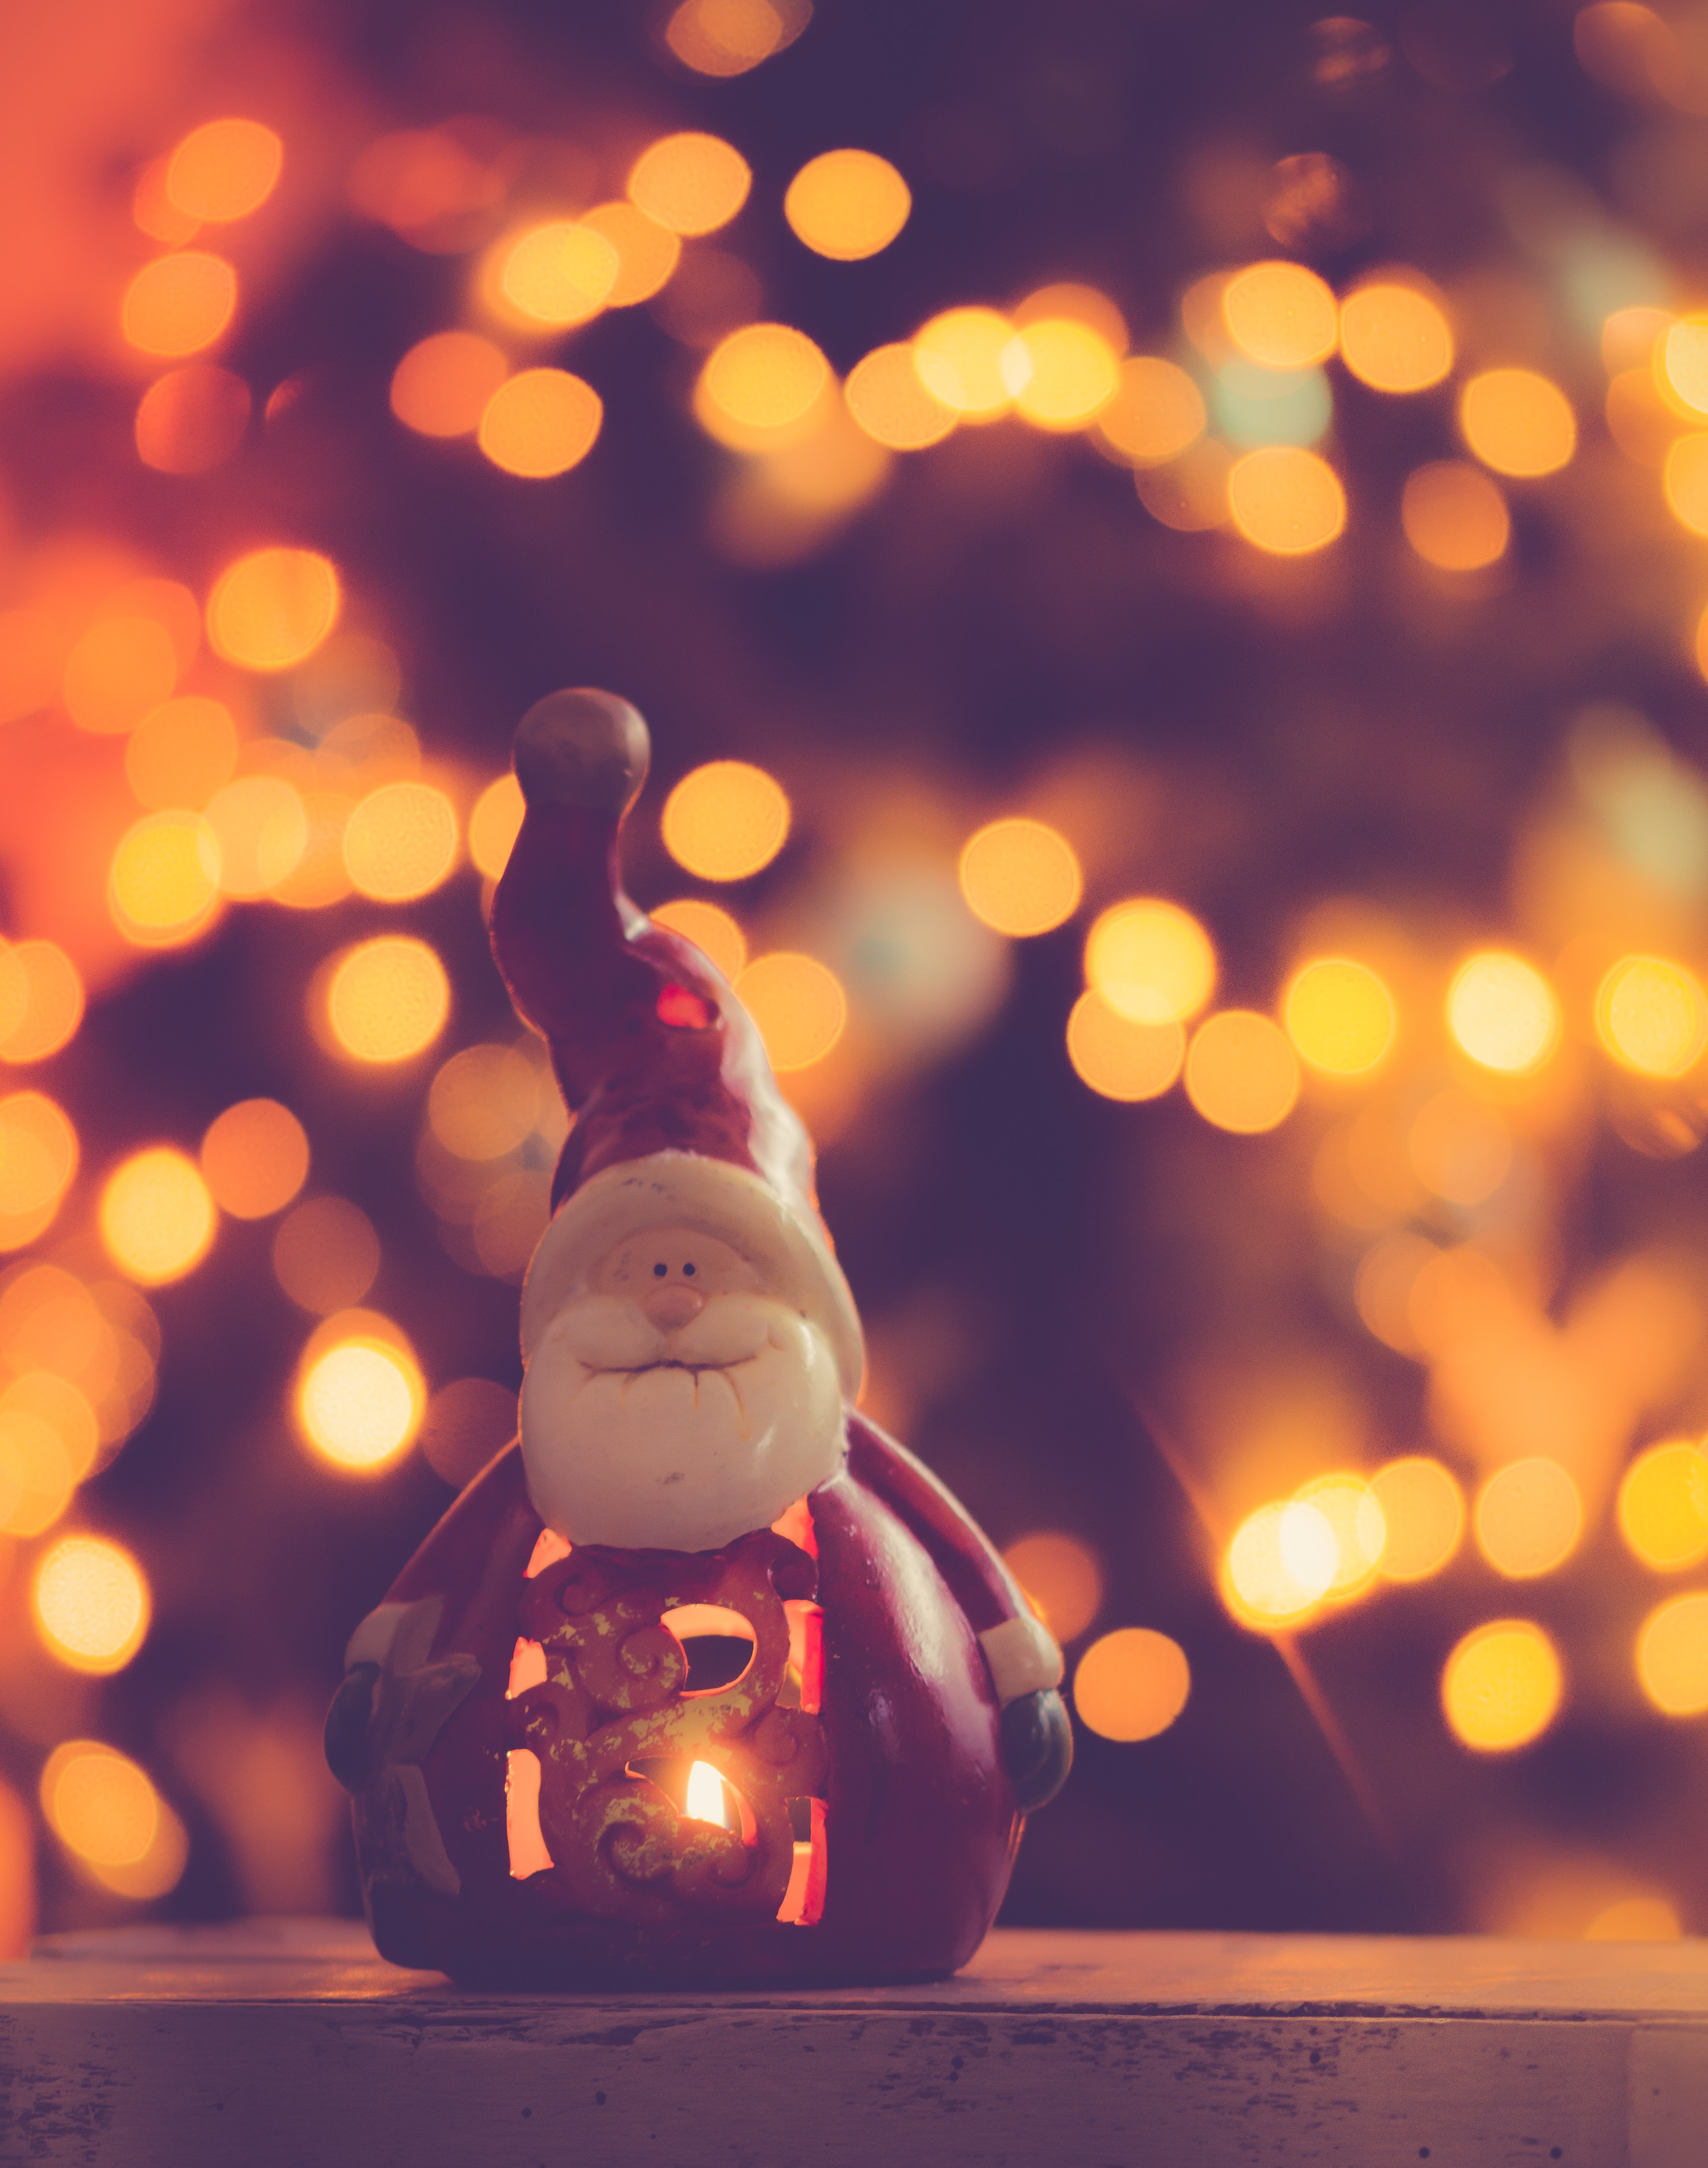
light, christmas lights, heat, christmas, interior design, holiday